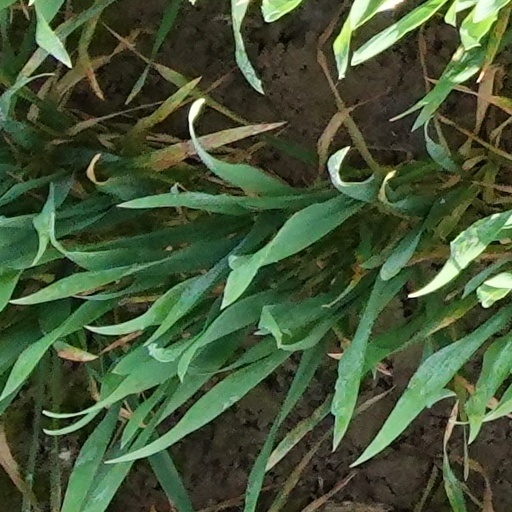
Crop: wheat